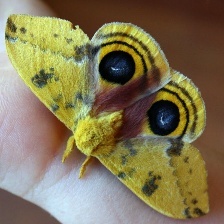
Species: IO MOTH